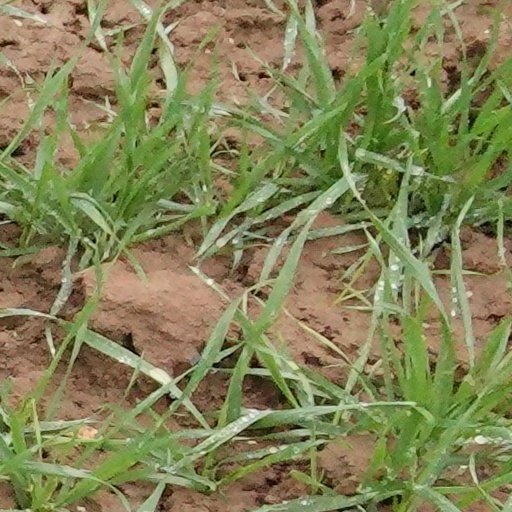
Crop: wheat